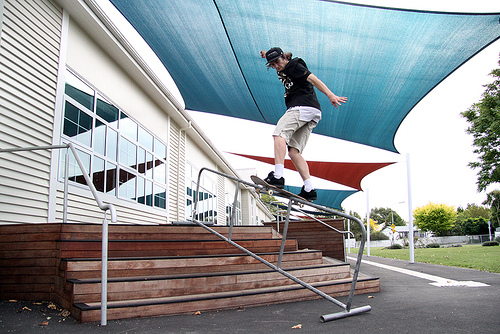
user: Given an image and a question. Answer the question in a short answer. Question: What type of skateboard is being used? Short Answer:
assistant: regular